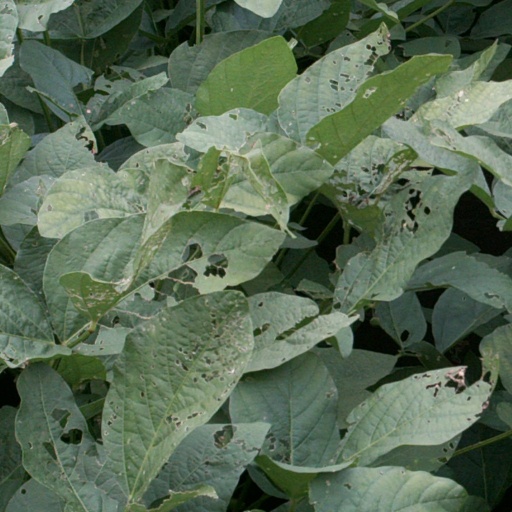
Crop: soybean